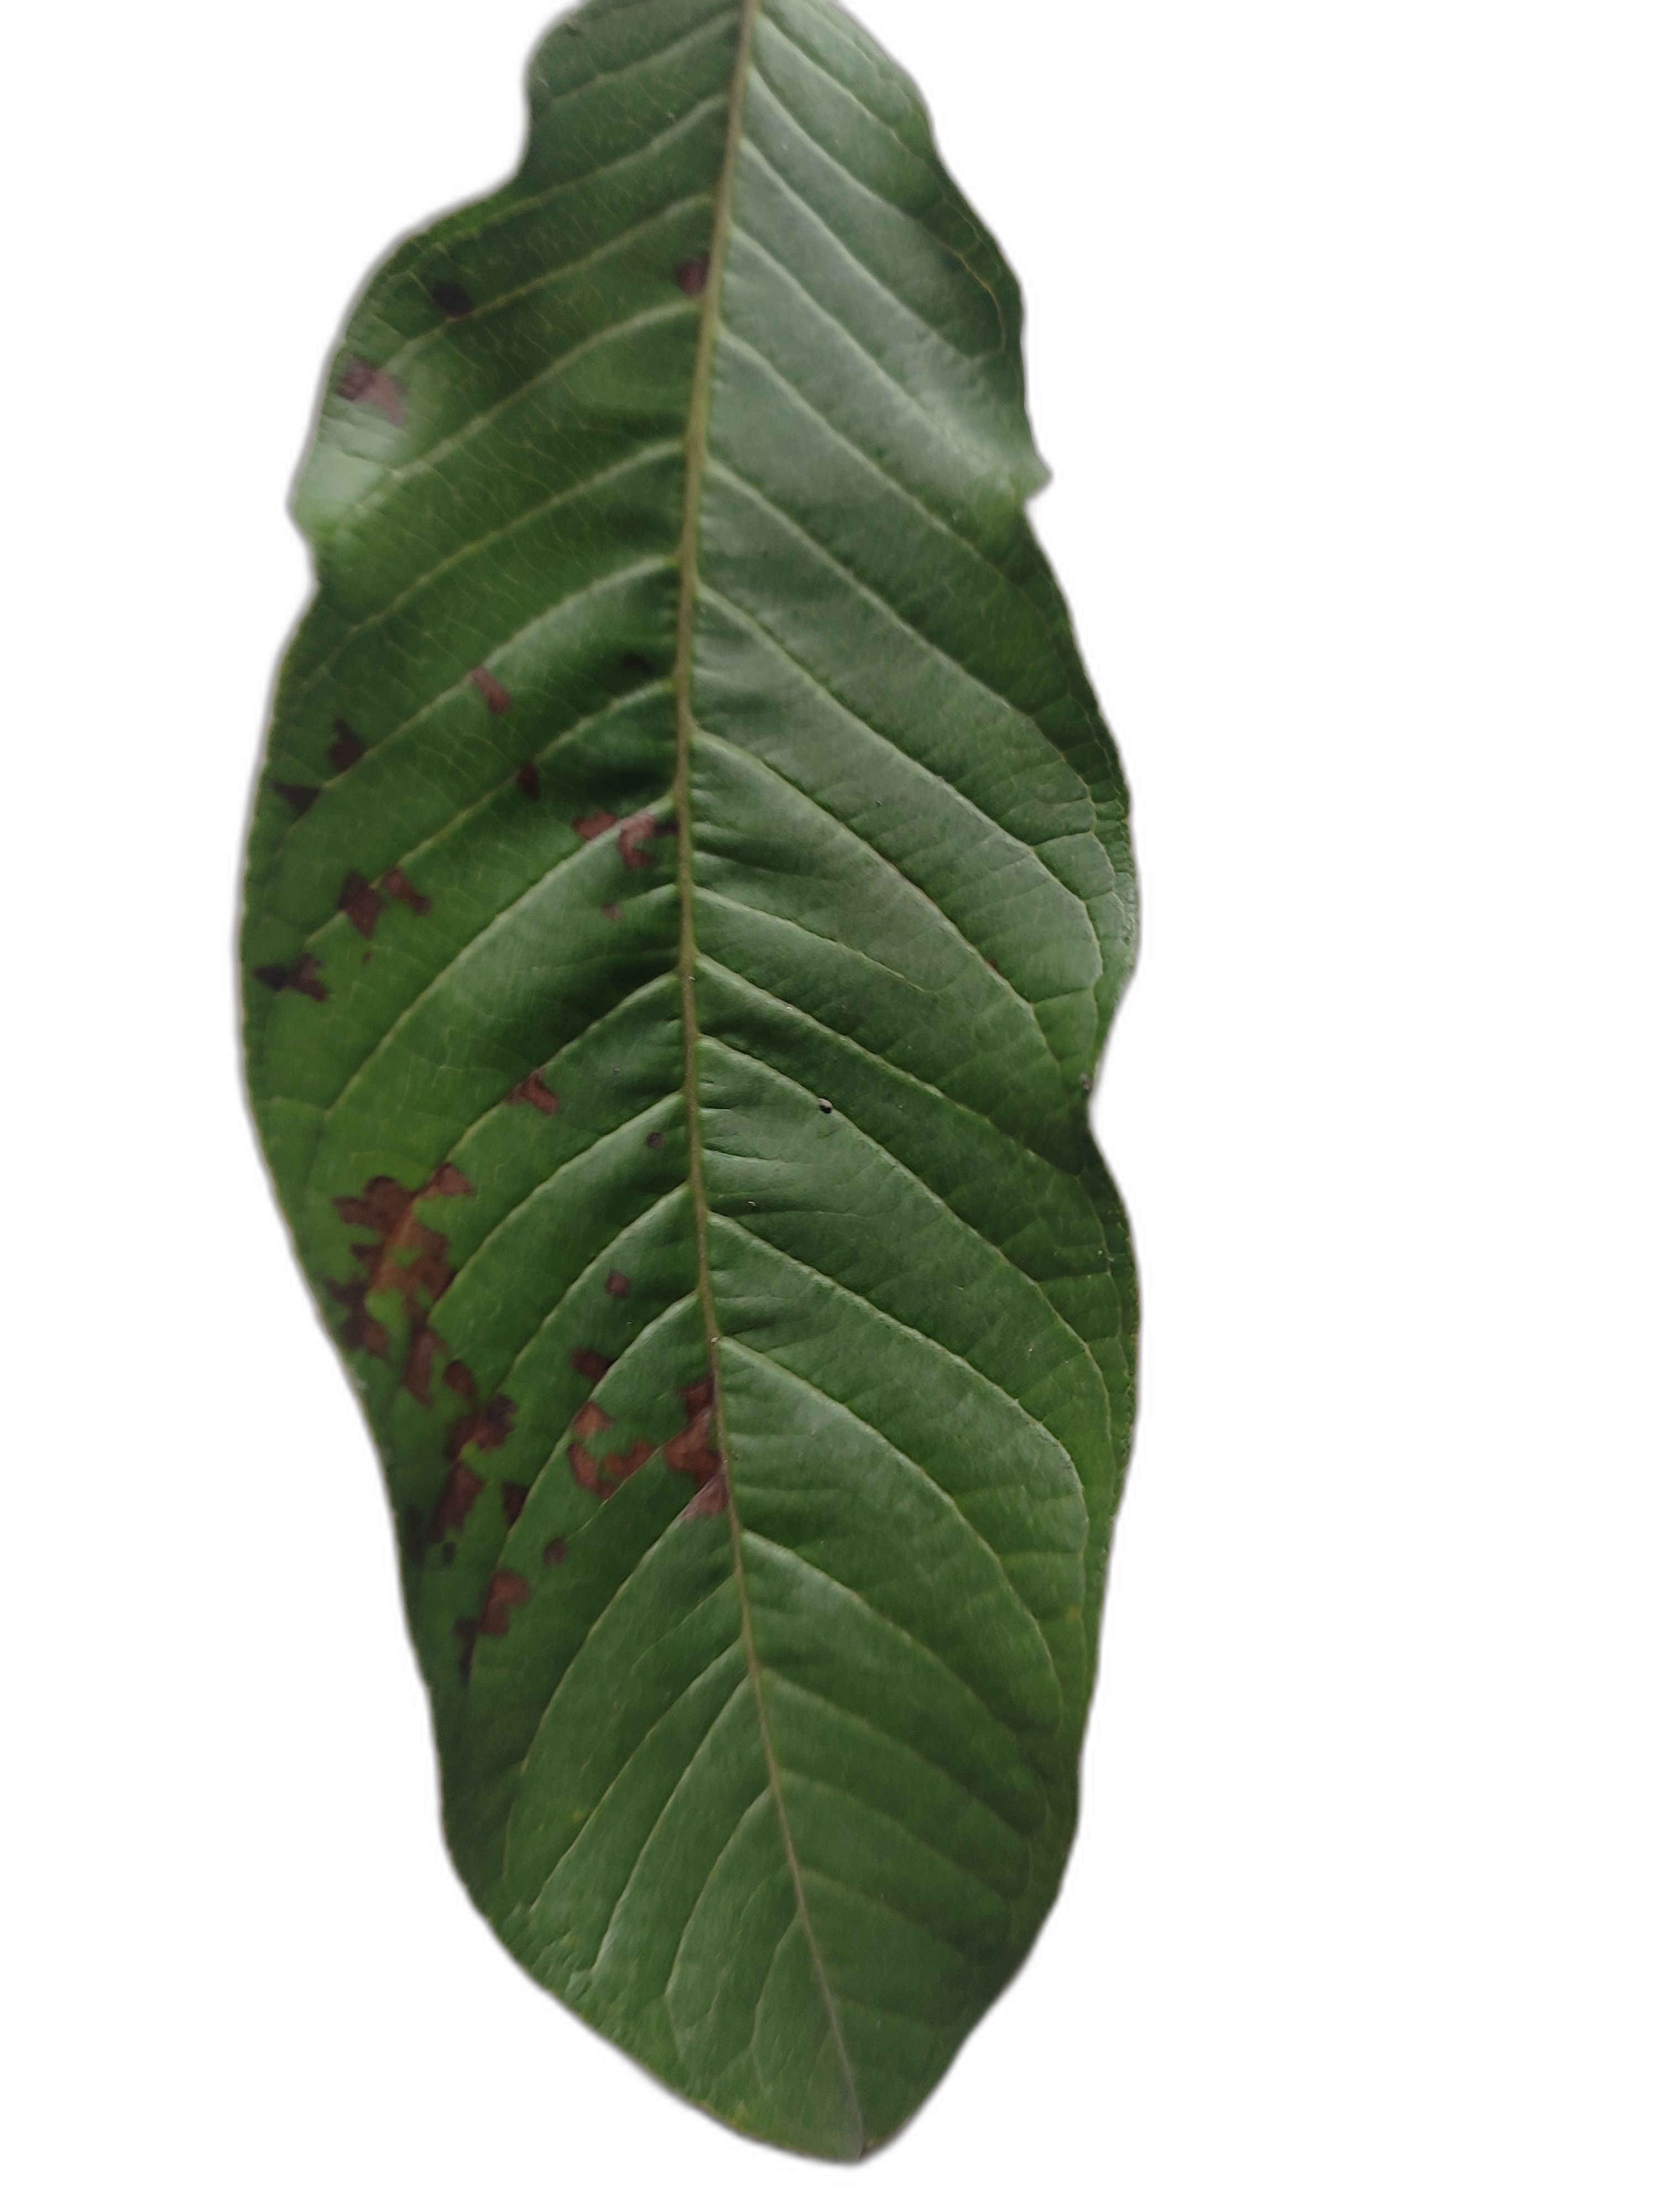
Plant part: leaf
Disease: Dot